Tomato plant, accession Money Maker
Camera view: tilt-top (135 deg); turntable rotation: 30 degrees
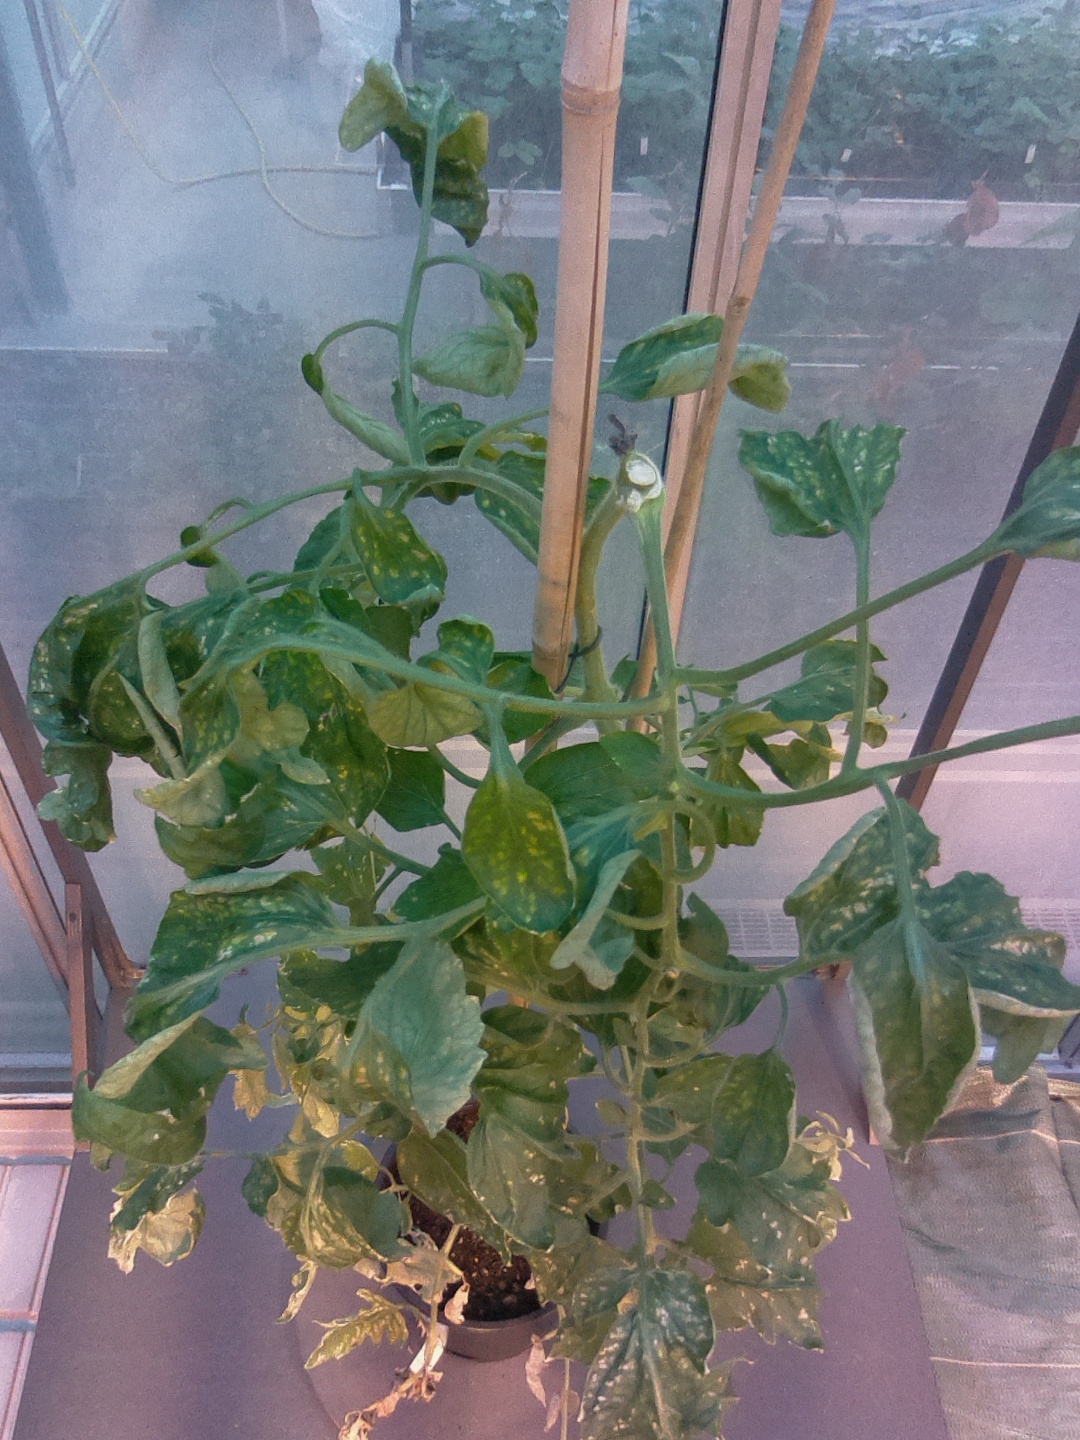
BBCH growth stage 29: 90%-100% Side shoots formed